Spencer Combe

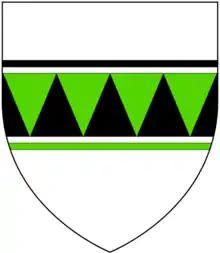
Arms of Hody of Spencer Combe and Nethway: "Argent, a fess per fess indented vert and sable between two cotises counterchanged of the fess", as seen in Farway Church on monument of Sir Edmund Prideaux, 1st Baronet

On inheritance by the Spencer family the manor became known as Spencer Combe or Spencer's Combe. The arms of Spencer of Spencer Combe were given by Pole as: "Argent, on a bend sable (or azure) two pairs of keys or", and were later quartered by Prideaux, as visible in Farway Church (Prideaux of Netherton) and in Sutcombe Church, in the Thuborough Chapel. The descent is given by Pole as follows: